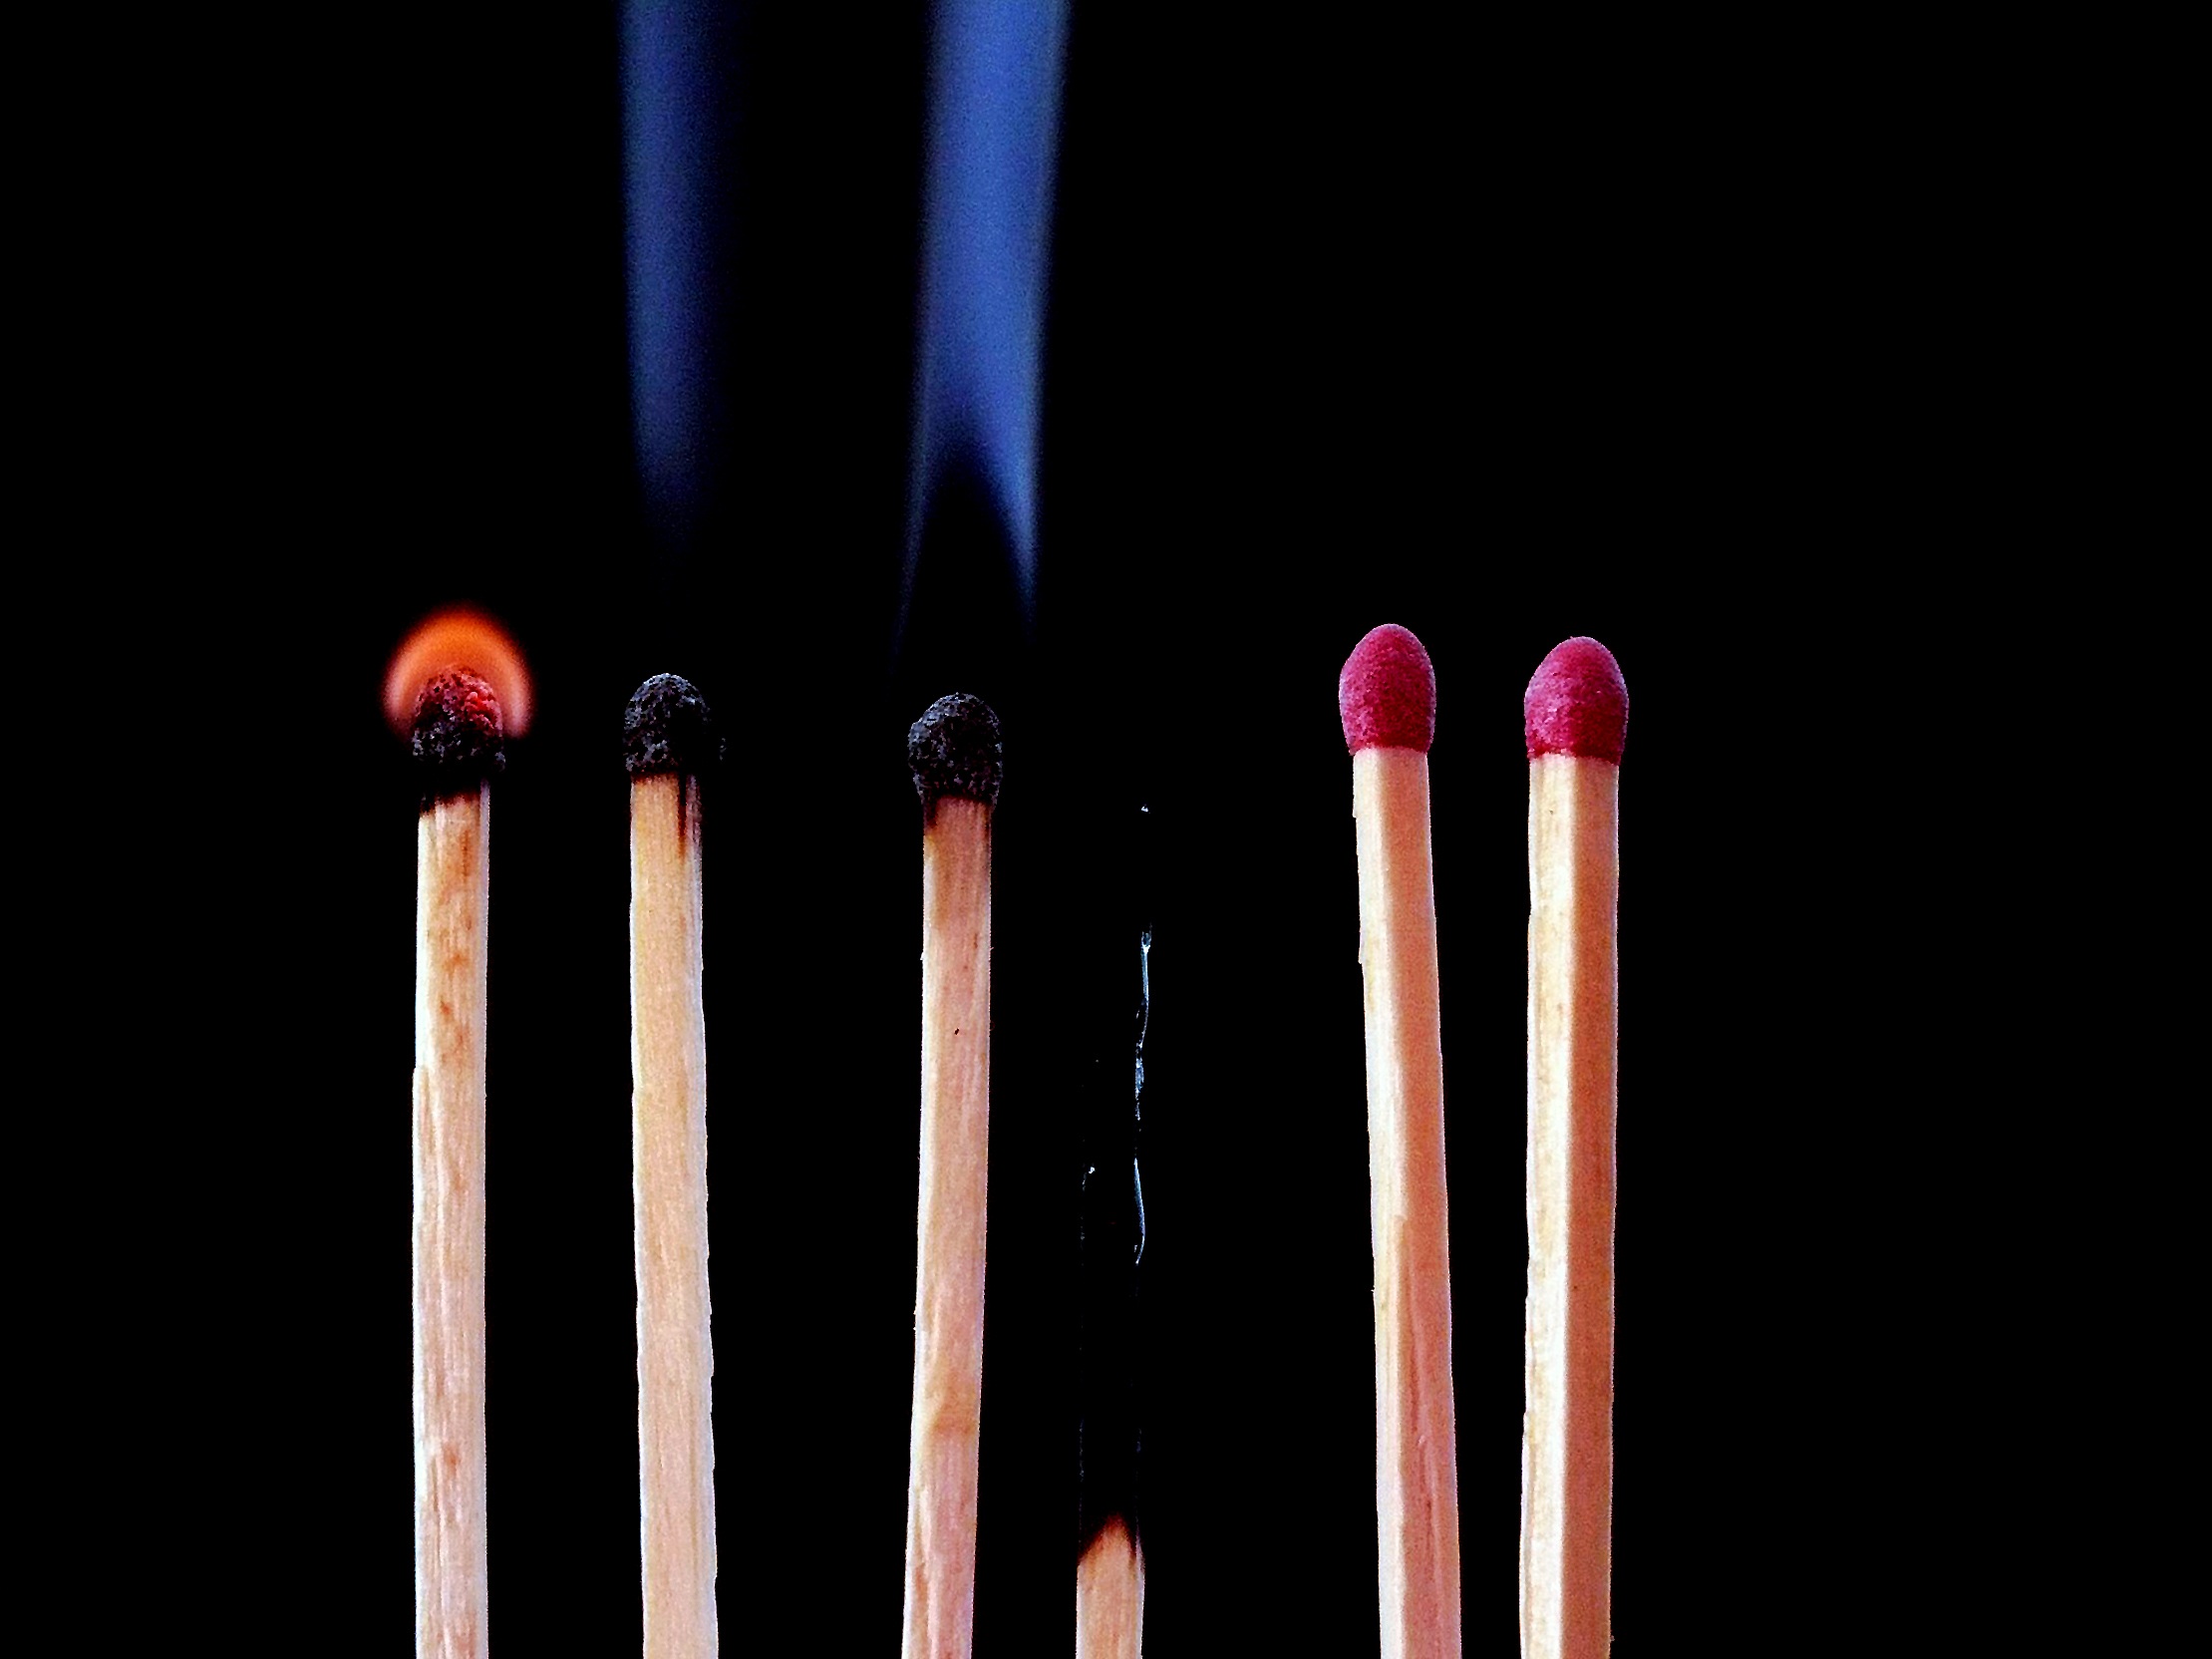
tool, fire, match, matches, disease, bullying, burnout, burned out, psychic pain